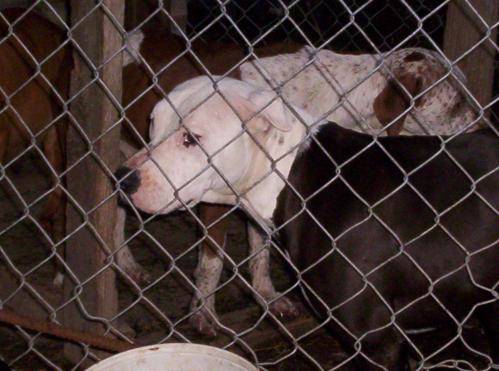
Label: dog